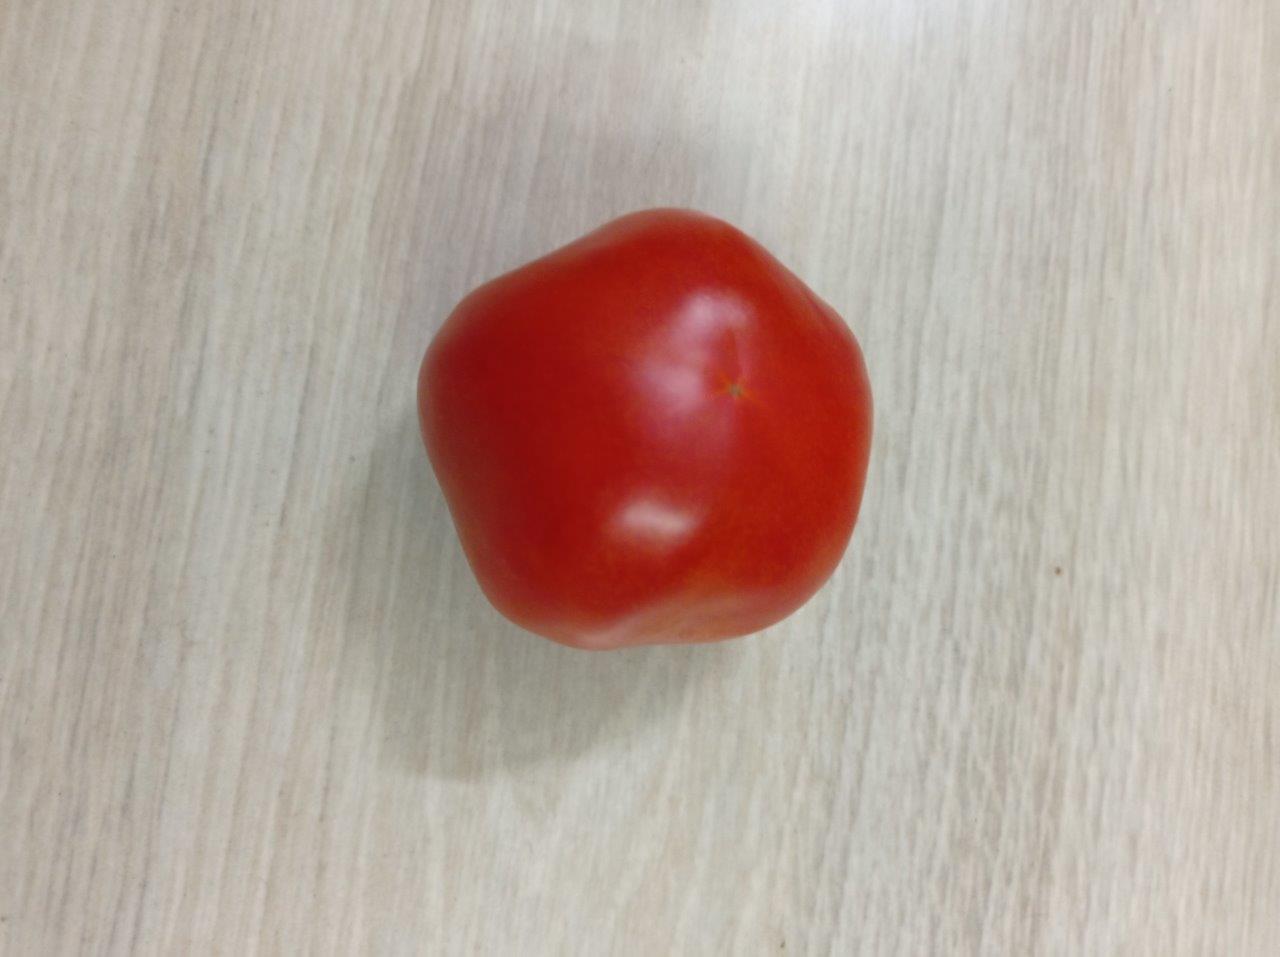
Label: Fresh